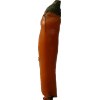
Label: pepper